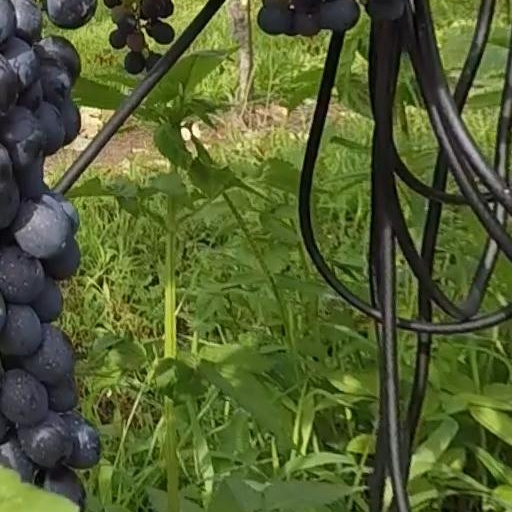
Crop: grape